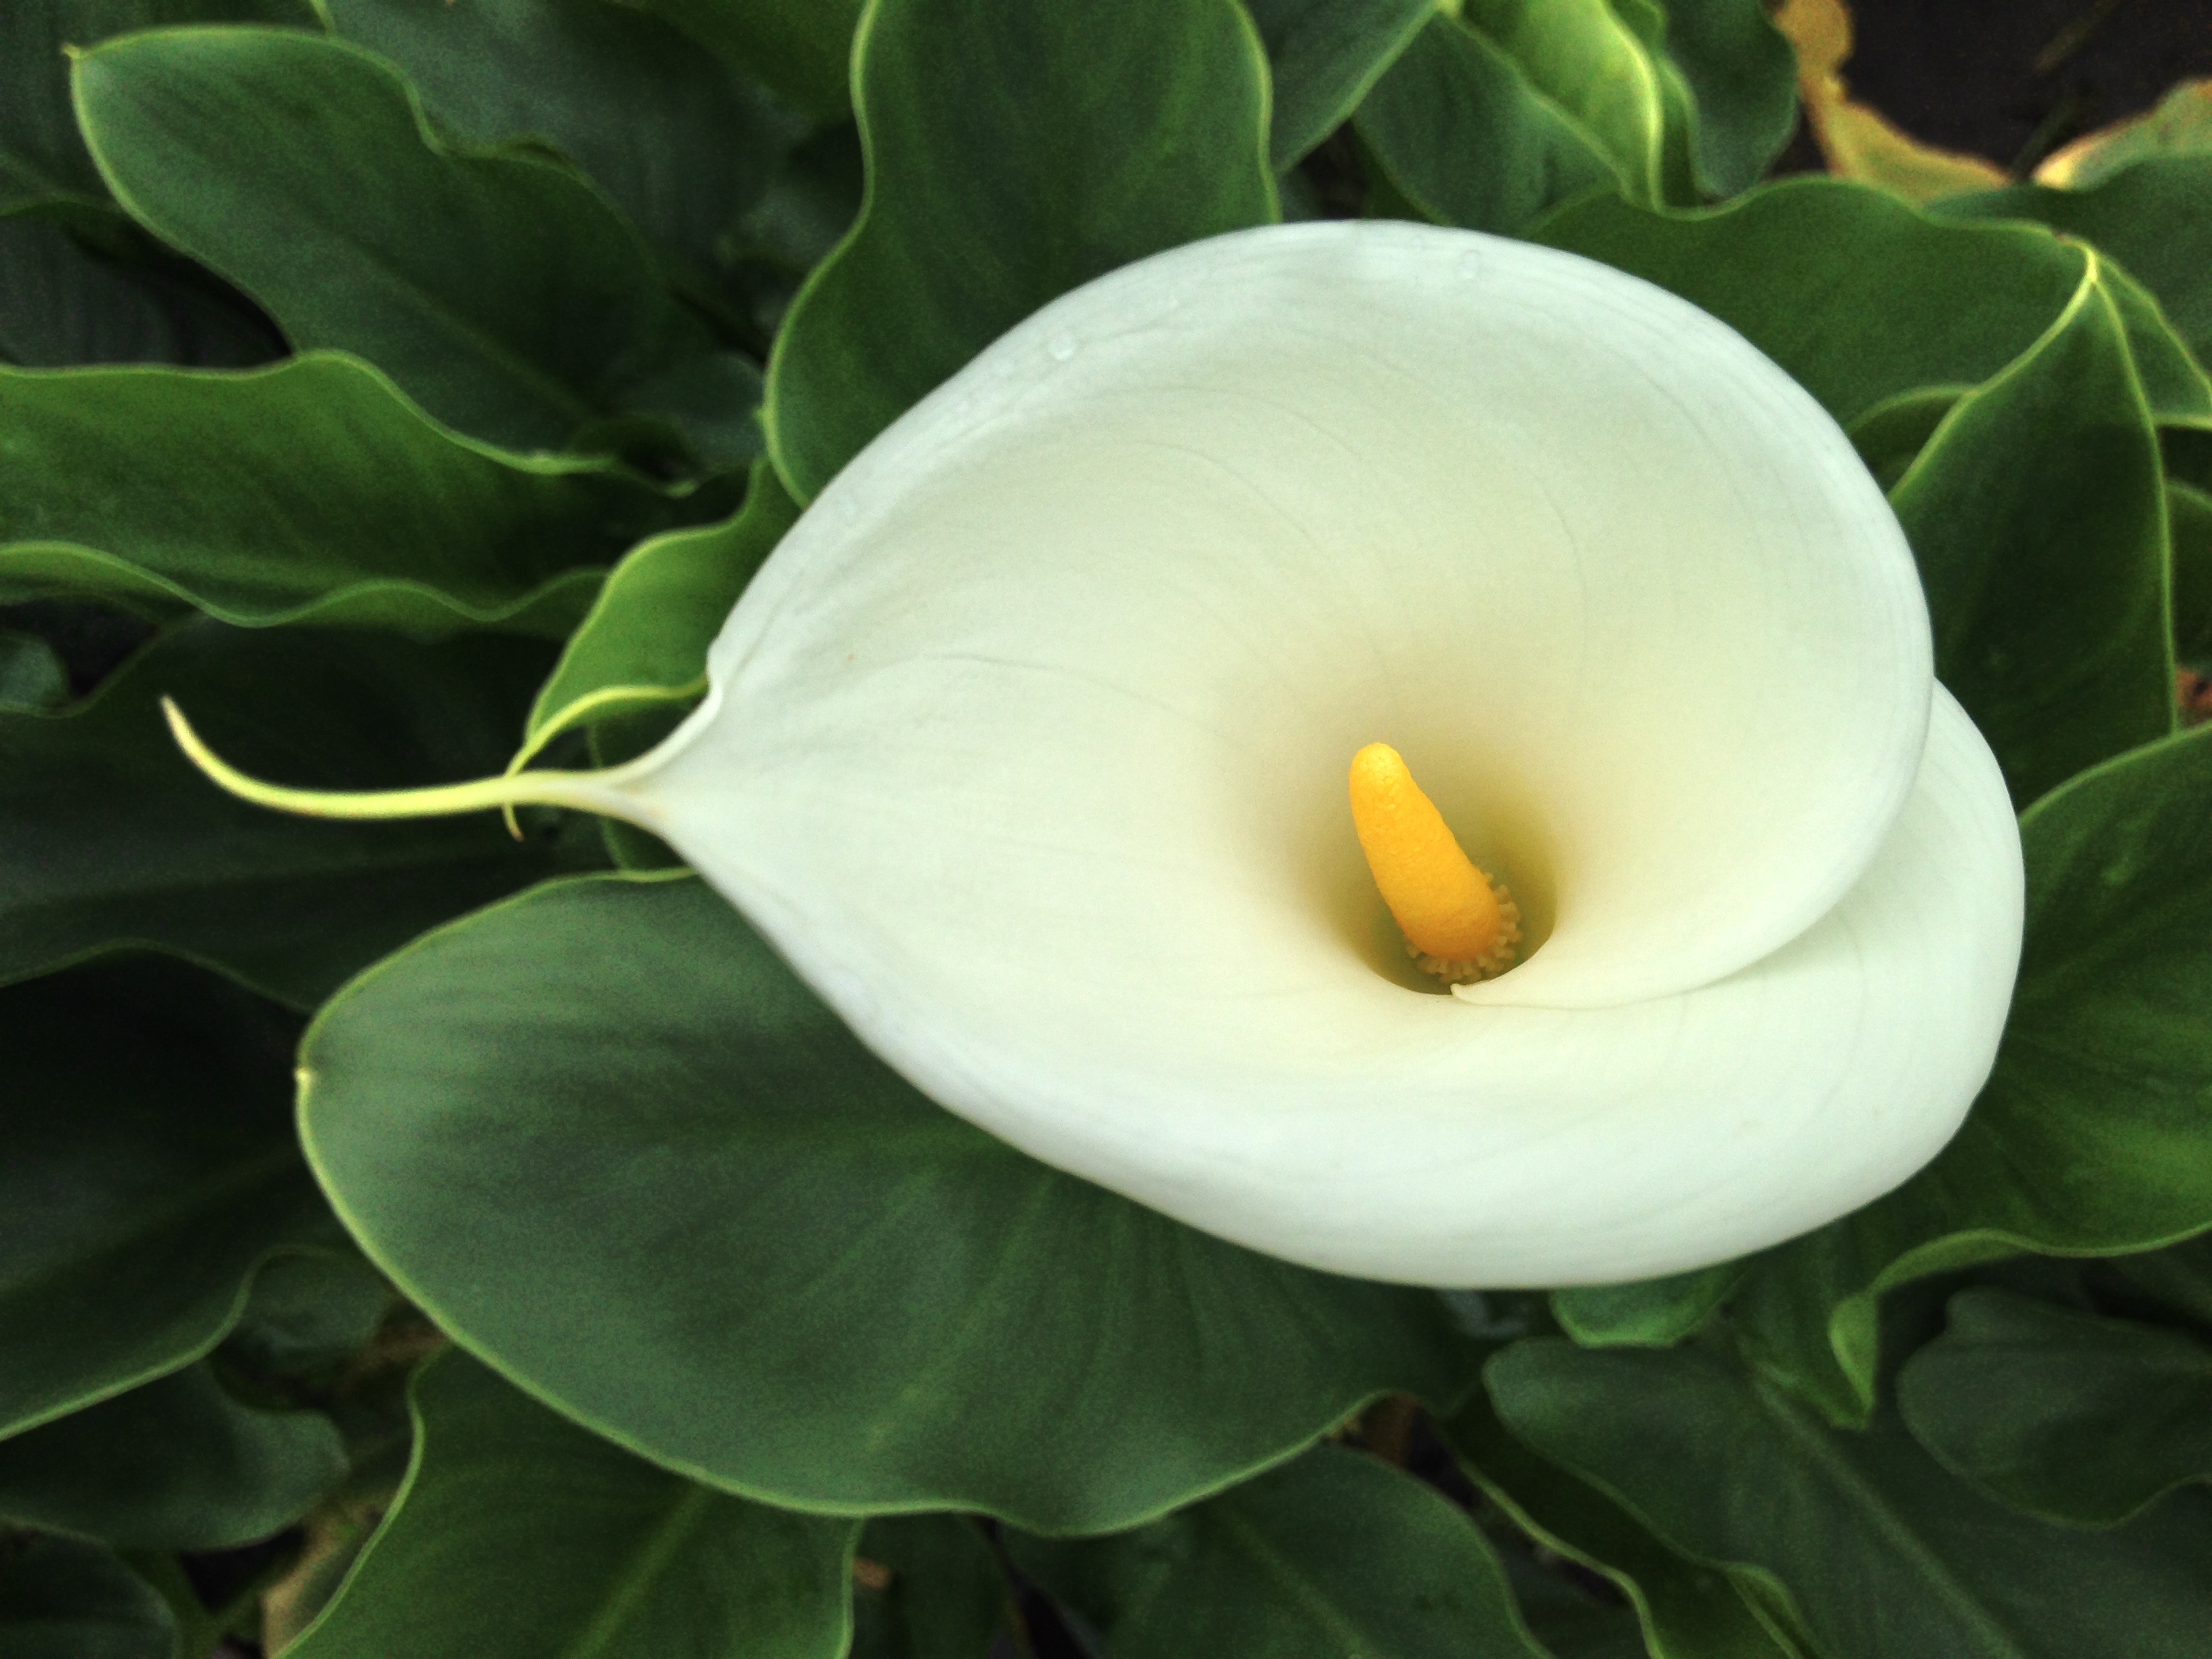
nature, blossom, plant, white, leaf, flower, petal, green, produce, natural, botany, flora, shrub, taipei, taiwan, lily, calla, arum, gardenia, macro photography, flowering plant, land plant